Benevolent and Protective Order of Elks, Lodge Number 878

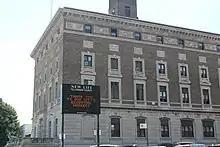
Electronic sign outside the Elks Lodge 878 building, installed by the New Life Fellowship Church

In 2000, the Elks began negotiating with the New Life Fellowship Church to sell the main building because the Elks were unable to pay a $60,000 tax bill for the building. During the sale negotiations, the Elks stipulated that they wished to keep occupying the building's first floor for 99 years without paying rent. After a year of negotiations, the Elks sold the main building to the church in 2001. The Elks continued to own the annex, but closed the annex's pool and added partitions. By then, Lodge 878 only had 550 members. Because of the split ownership of the main building and its annex, these were divided into two separate lots for tax purposes. The New Life Fellowship Church turned the main building's rear addition into a health center in 2009, as well as made various improvements for handicap accessibility in the 2010s.